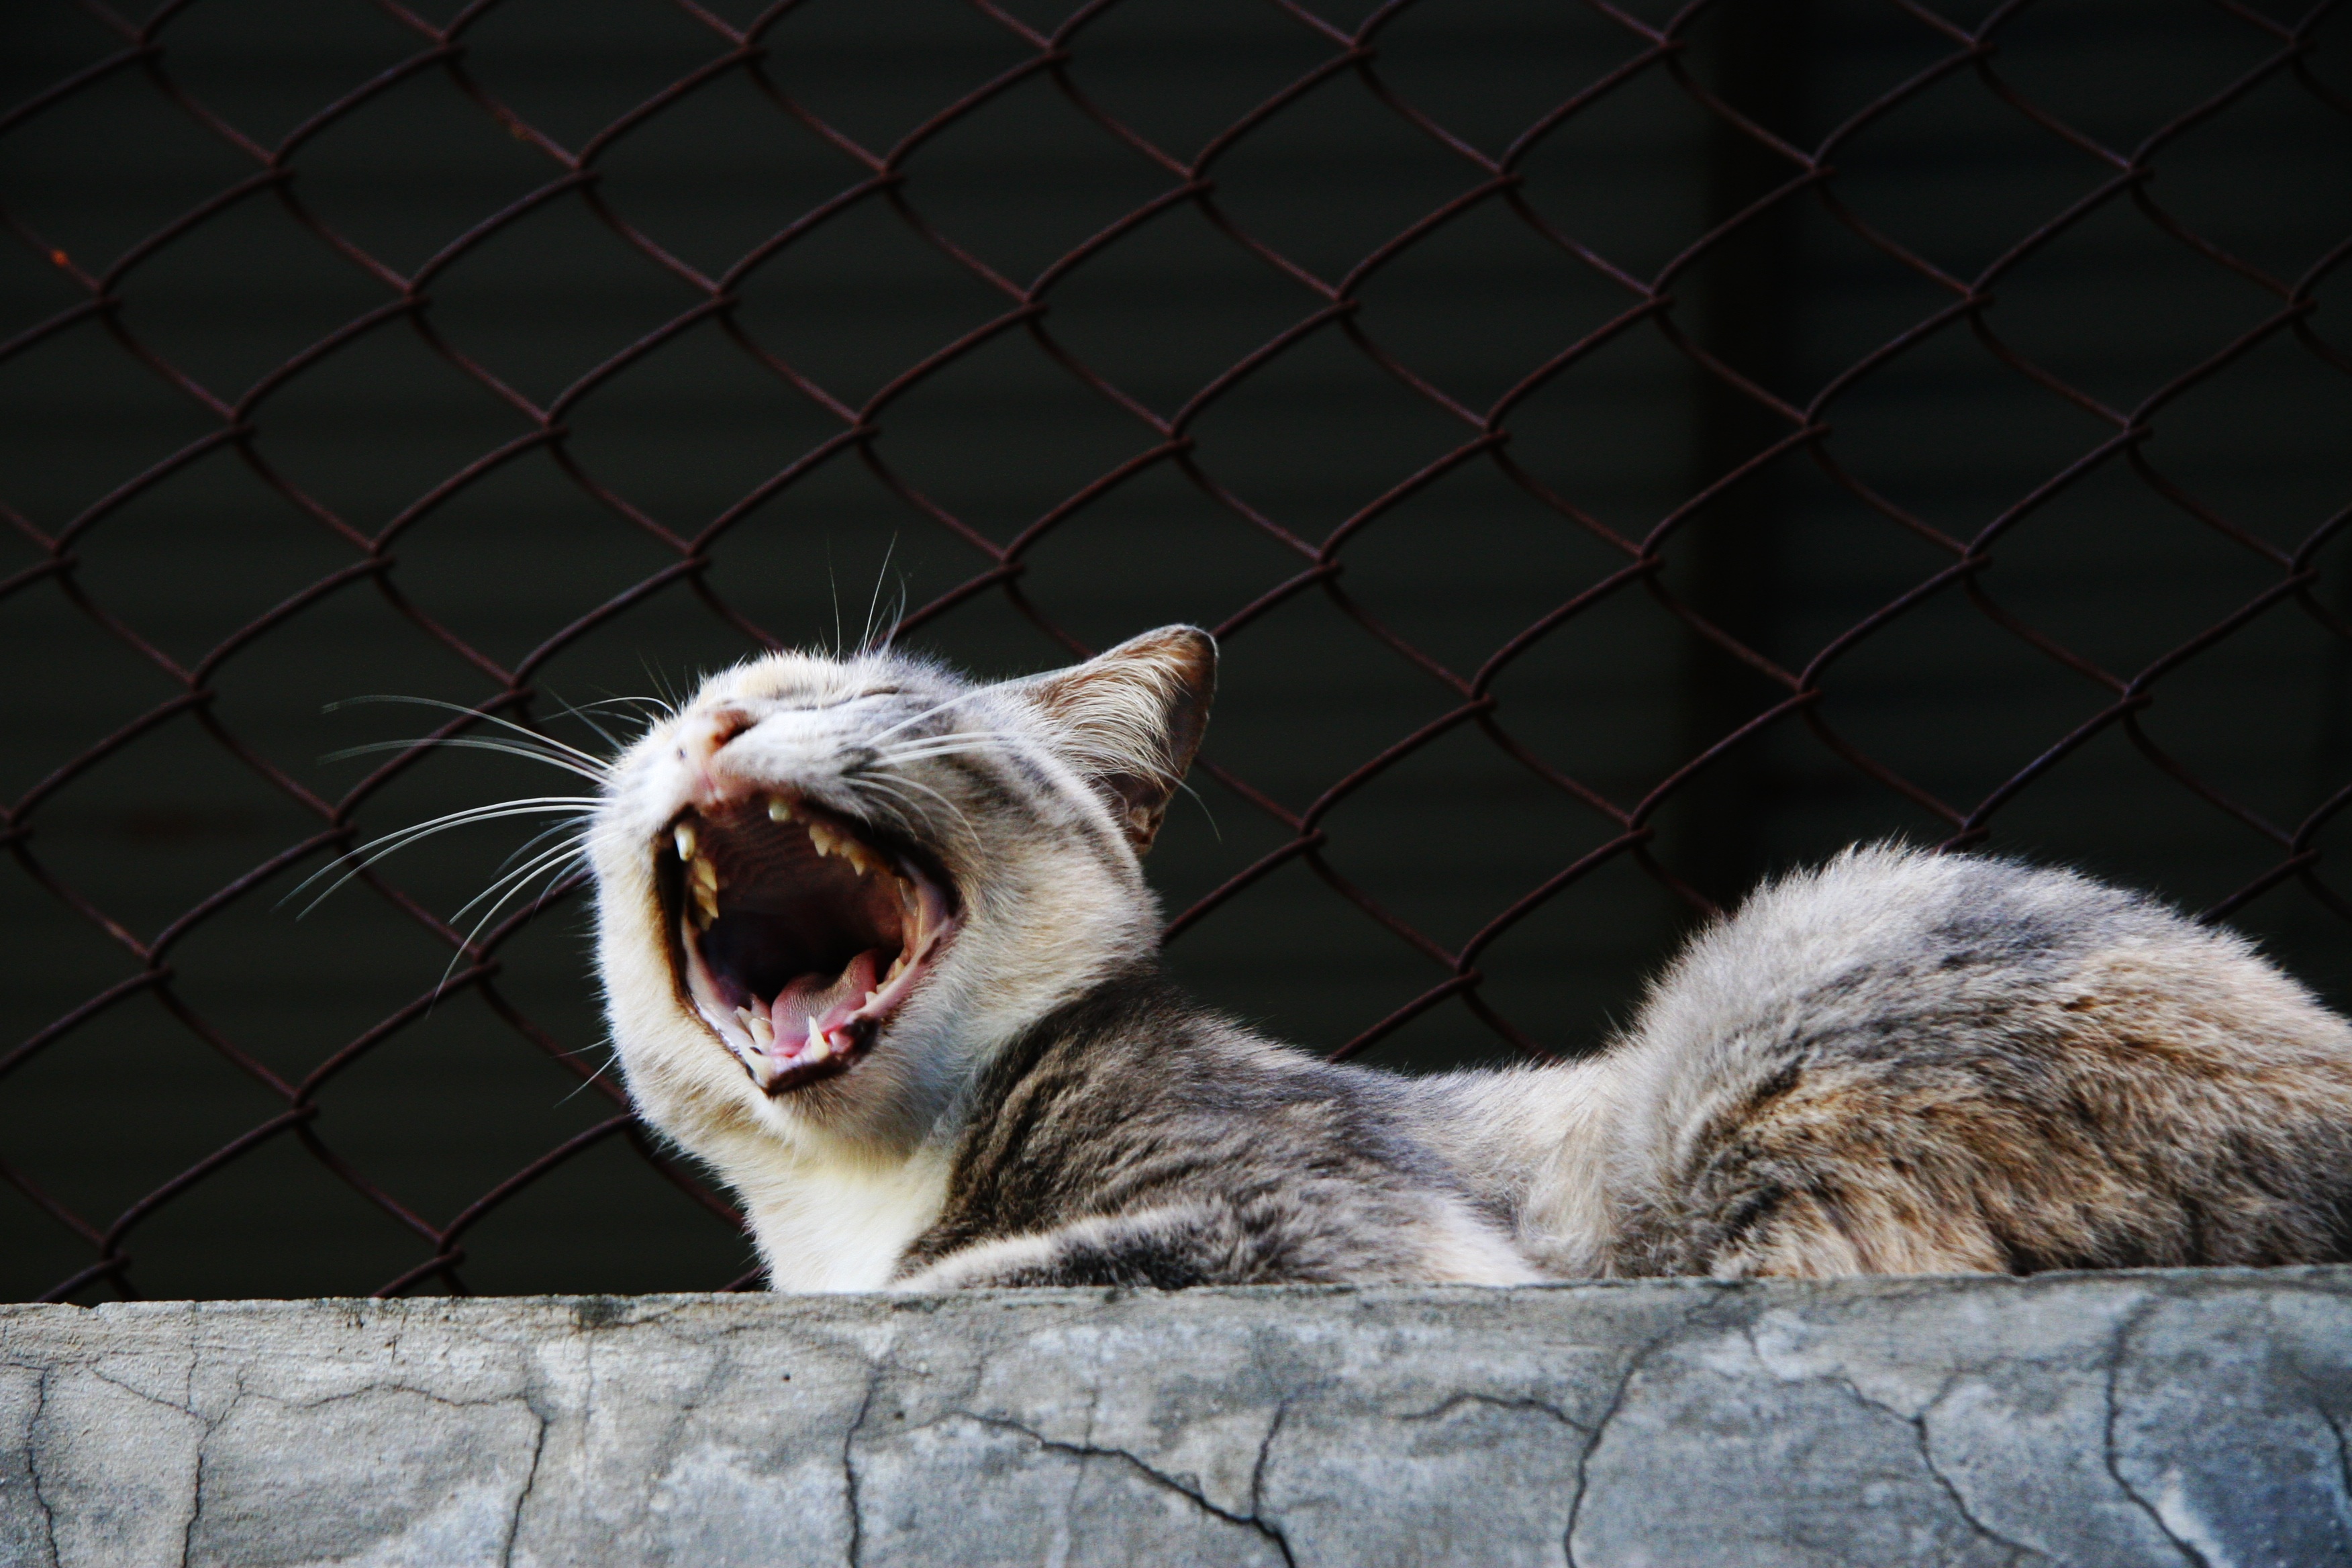
animal, pet, portrait, cat, mammal, yawn, outdoors, whiskers, vertebrate, domestic cat, animal shelter, small to medium sized cats